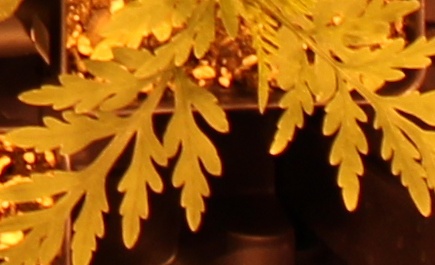
Label: Ragweed